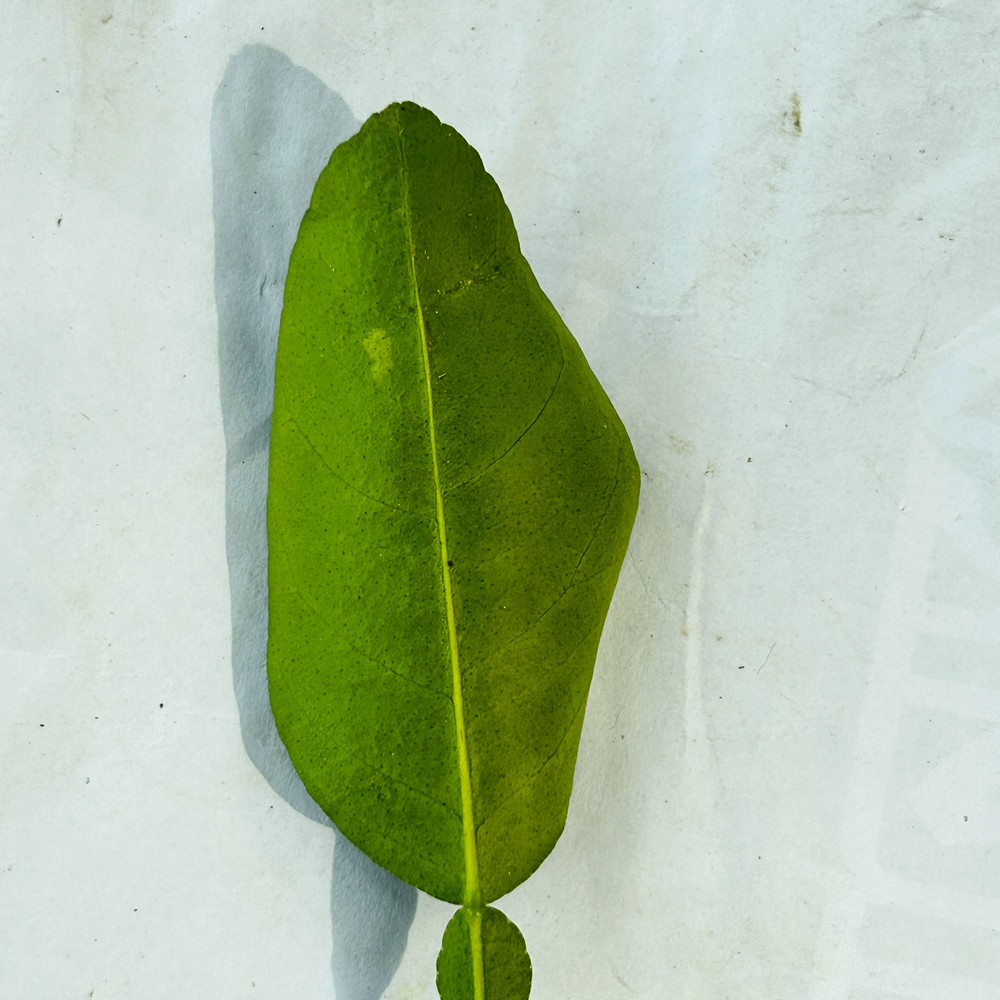
Label: Healthy Leaf